NK Bosna Visoko

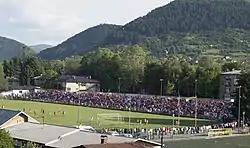
Stadium Luke during a match between Bosna and Velež Mostar.

Since getting relegated from the top tier of Bosnian football again in May 2003, Bosna mostly played in the First League of FBiH, with three seasons of them also playing in the Second League of FBiH (center) (2011–12, 2013–14 and 2014–15) and the fourth (2019–20) season to be played.